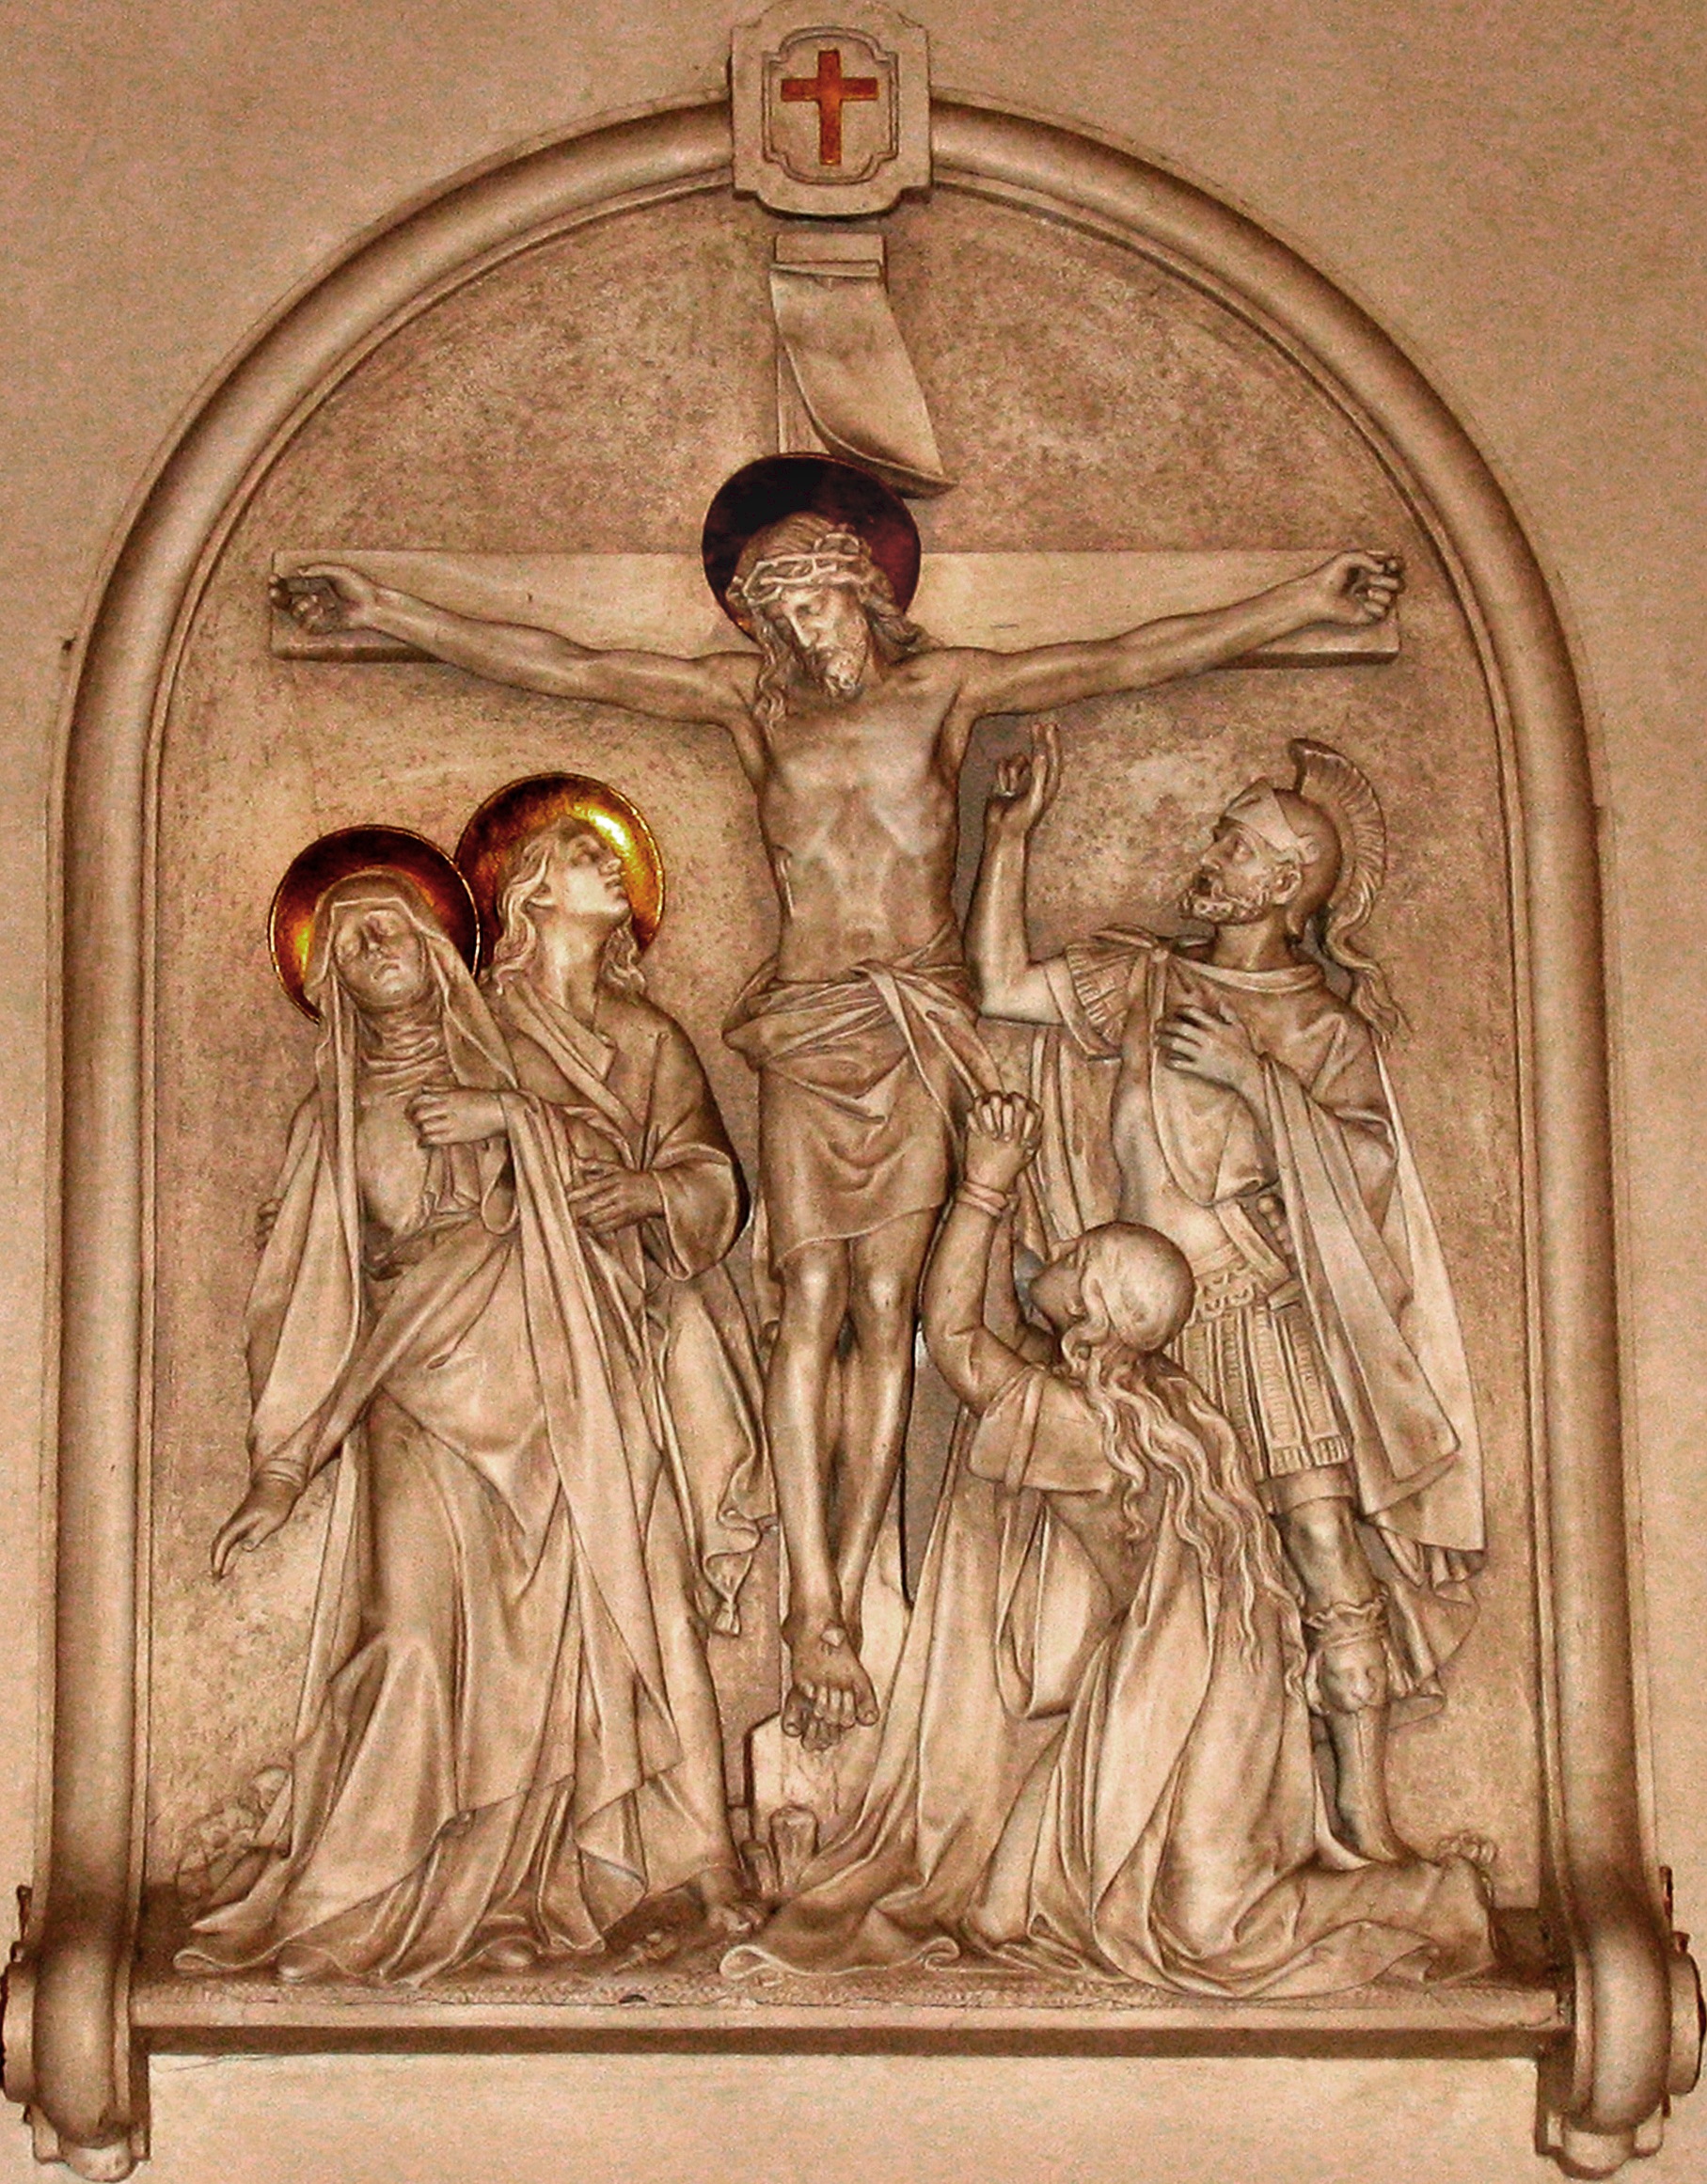
statue, religion, church, cross, altar, christianity, basilica, carving, crucifixion, relief, stone carving, station of the cross, ancient history